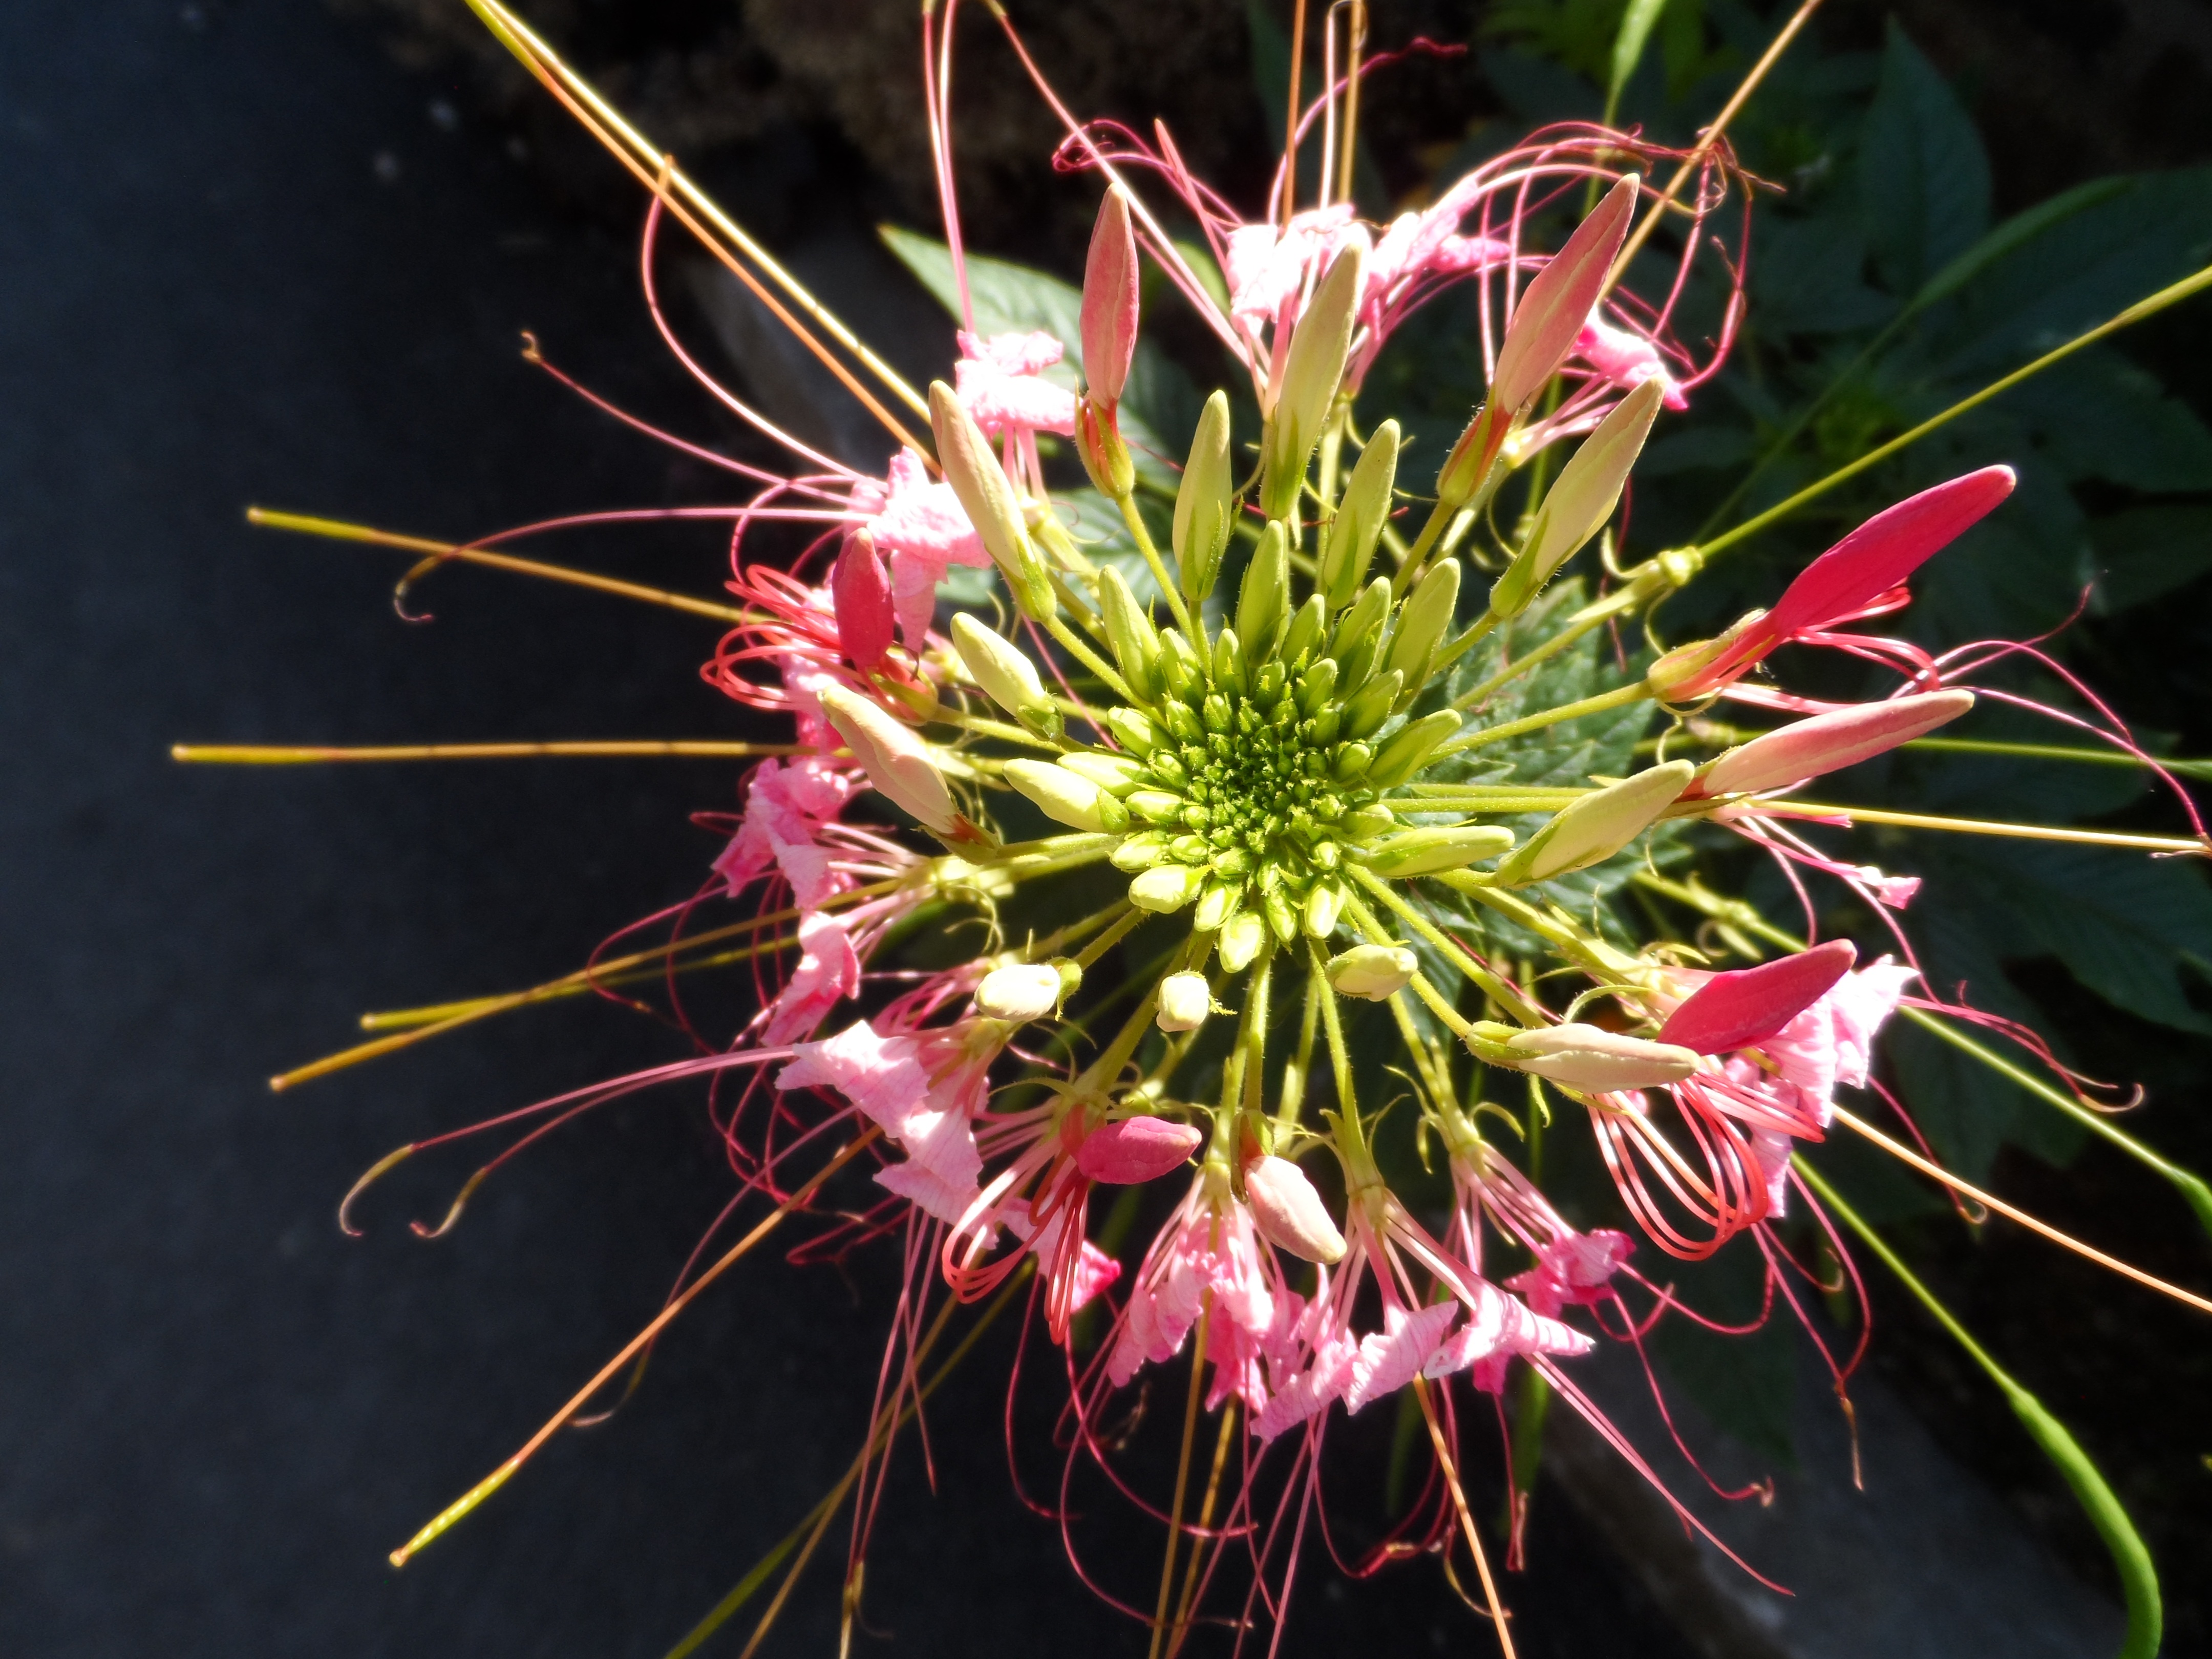
plant, flower, produce, macro, botany, pink, flora, wildflower, flowers, flowering, macro photography, pink flowers, honeysuckle, flowering plant, land plant, thorns spines and prickles